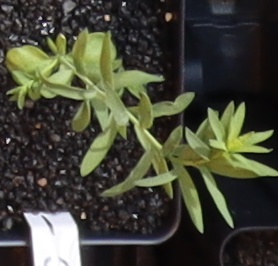
Label: Flax